Daniel O'Sullivan House

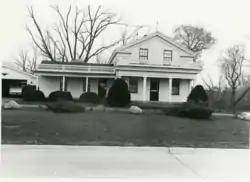

The Daniel O'Sullivan House (also known as the Halfway House) is a single-family home located at 5035 Flushing Road in Flushing, Michigan. It was listed on the National Register of Historic Places in 1982.